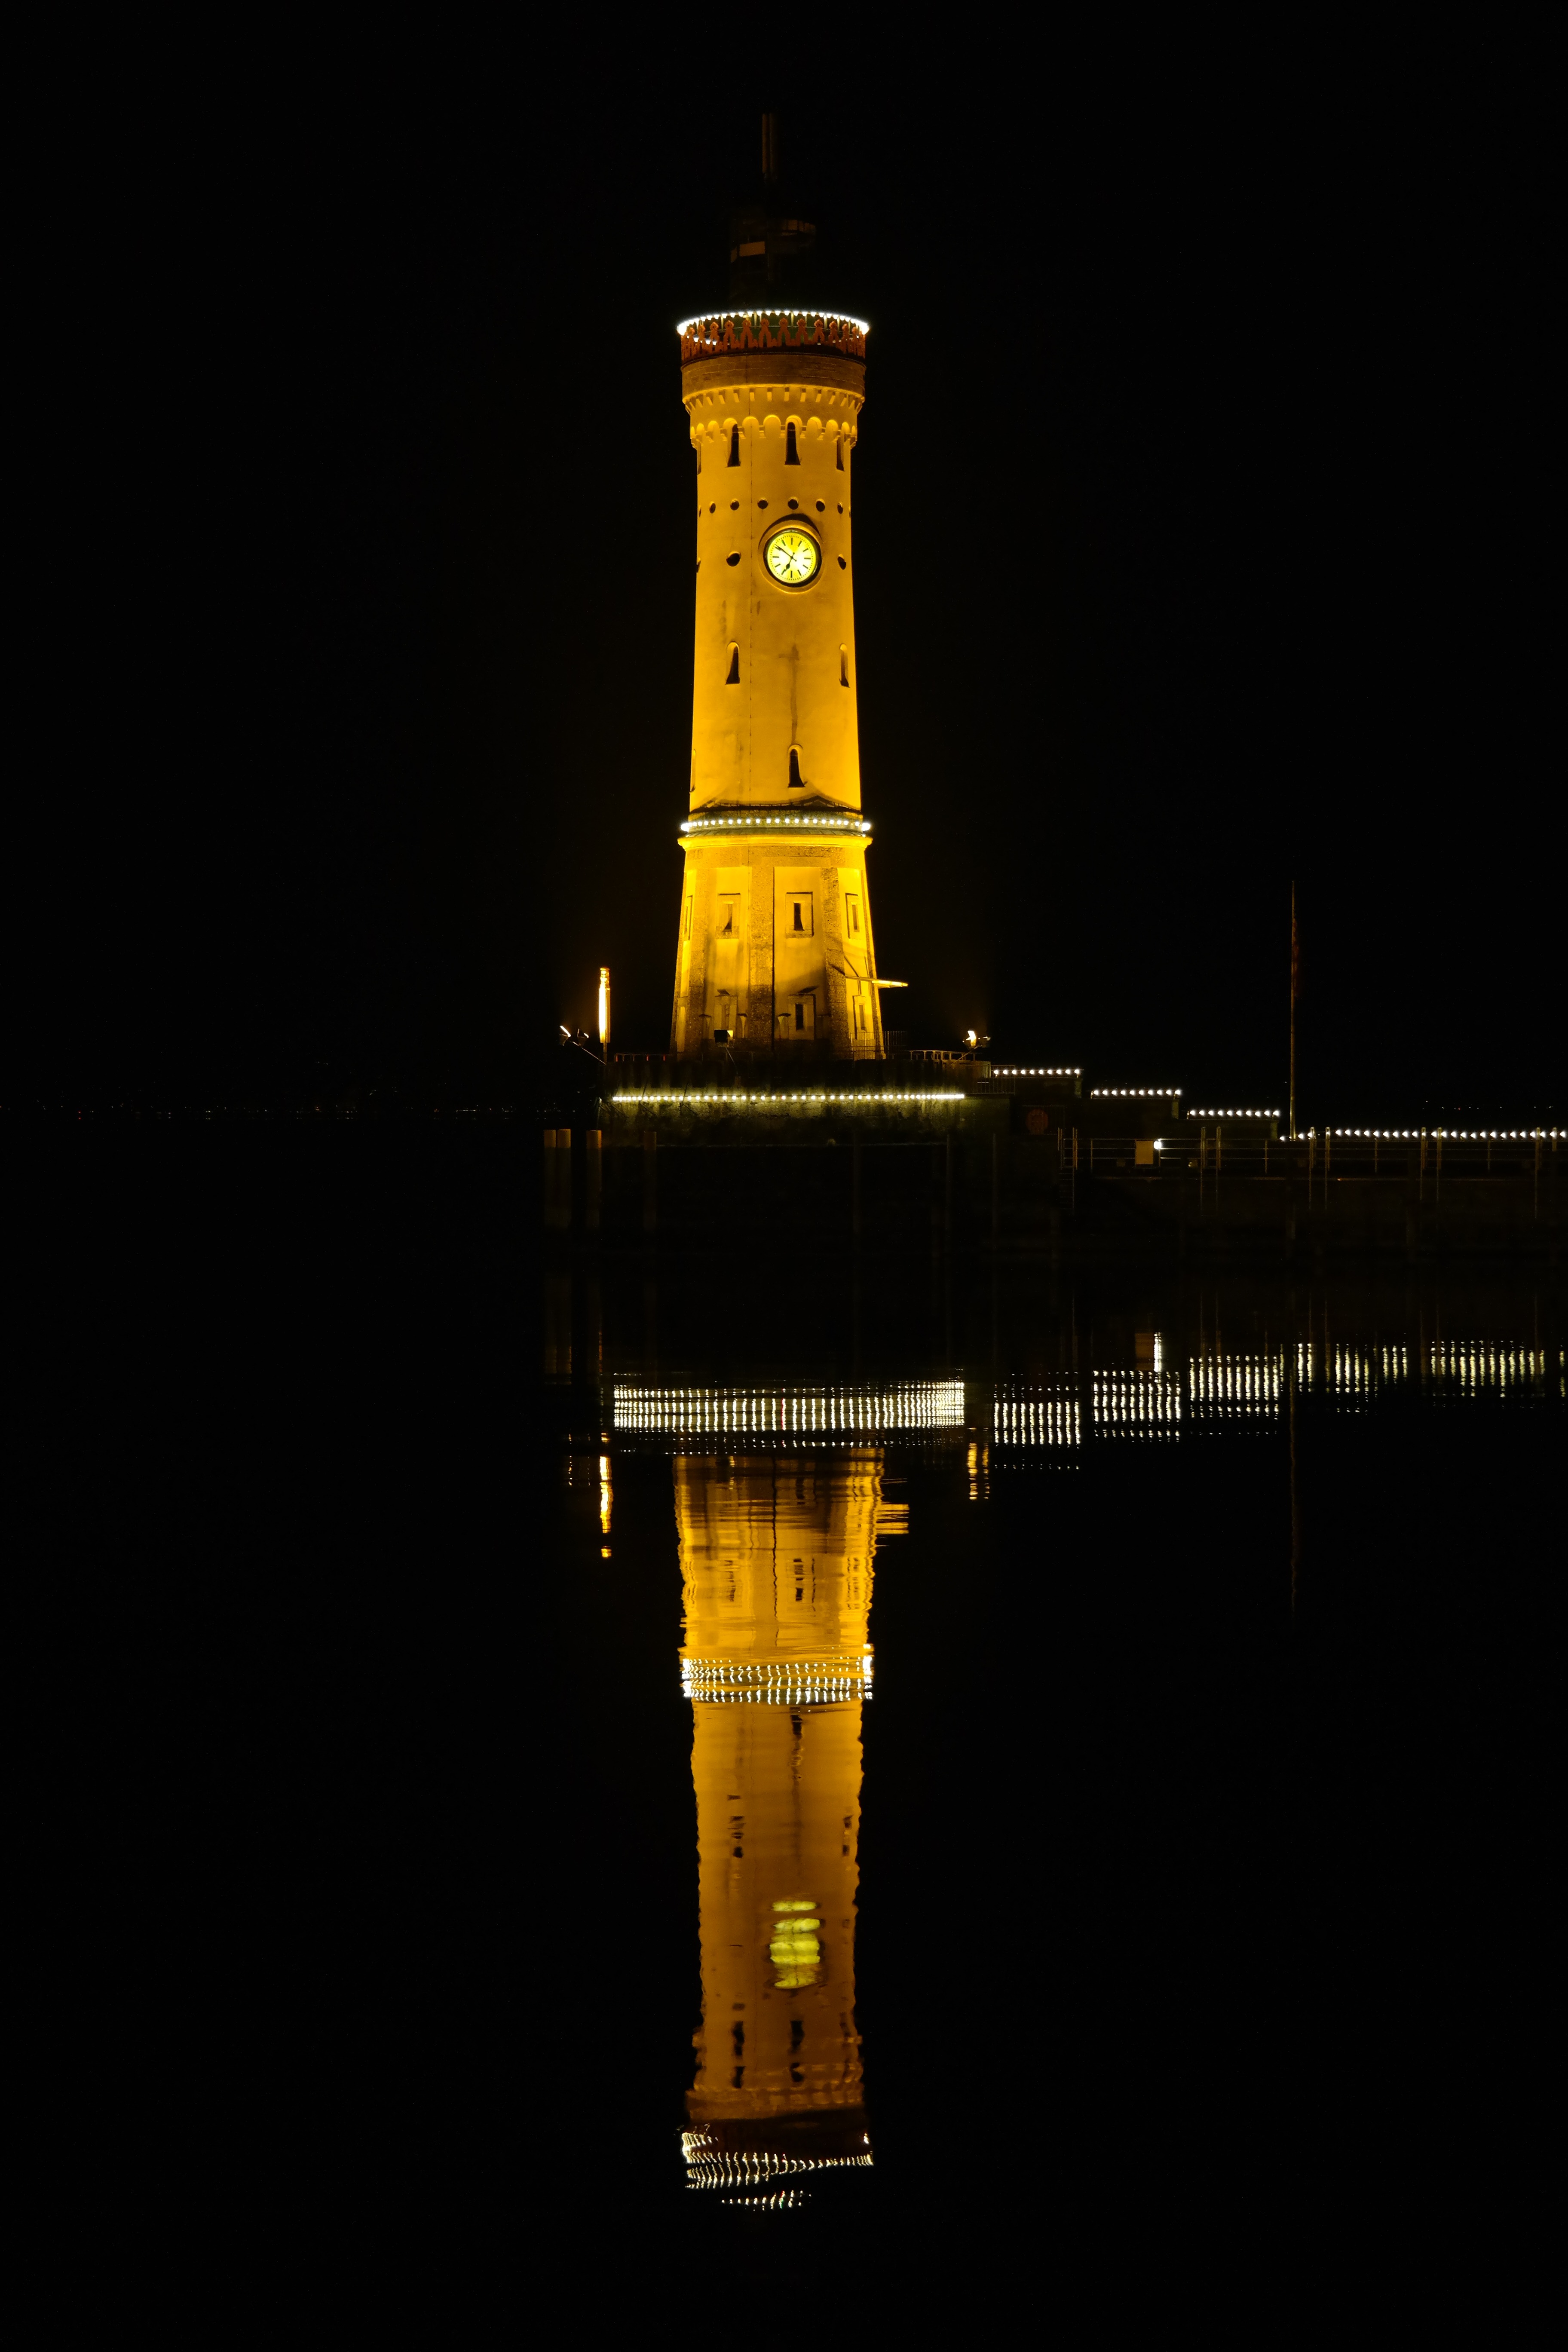
water, light, lighthouse, architecture, night, lake, building, dusk, idyllic, evening, reflection, tower, holiday, island, romantic, landmark, beacon, darkness, street light, port, tourism, lighting, clock tower, illuminated, places of interest, bank, germany, bavaria, promenade, shipping, mood, historically, mirroring, seaport, night photograph, lake constance, new lighthouse, swabia, harbour entrance, holiday destination, lindau, night mood, allgau